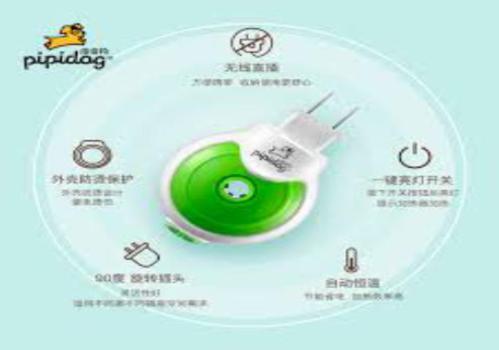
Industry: Necessities